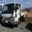
Label: truck